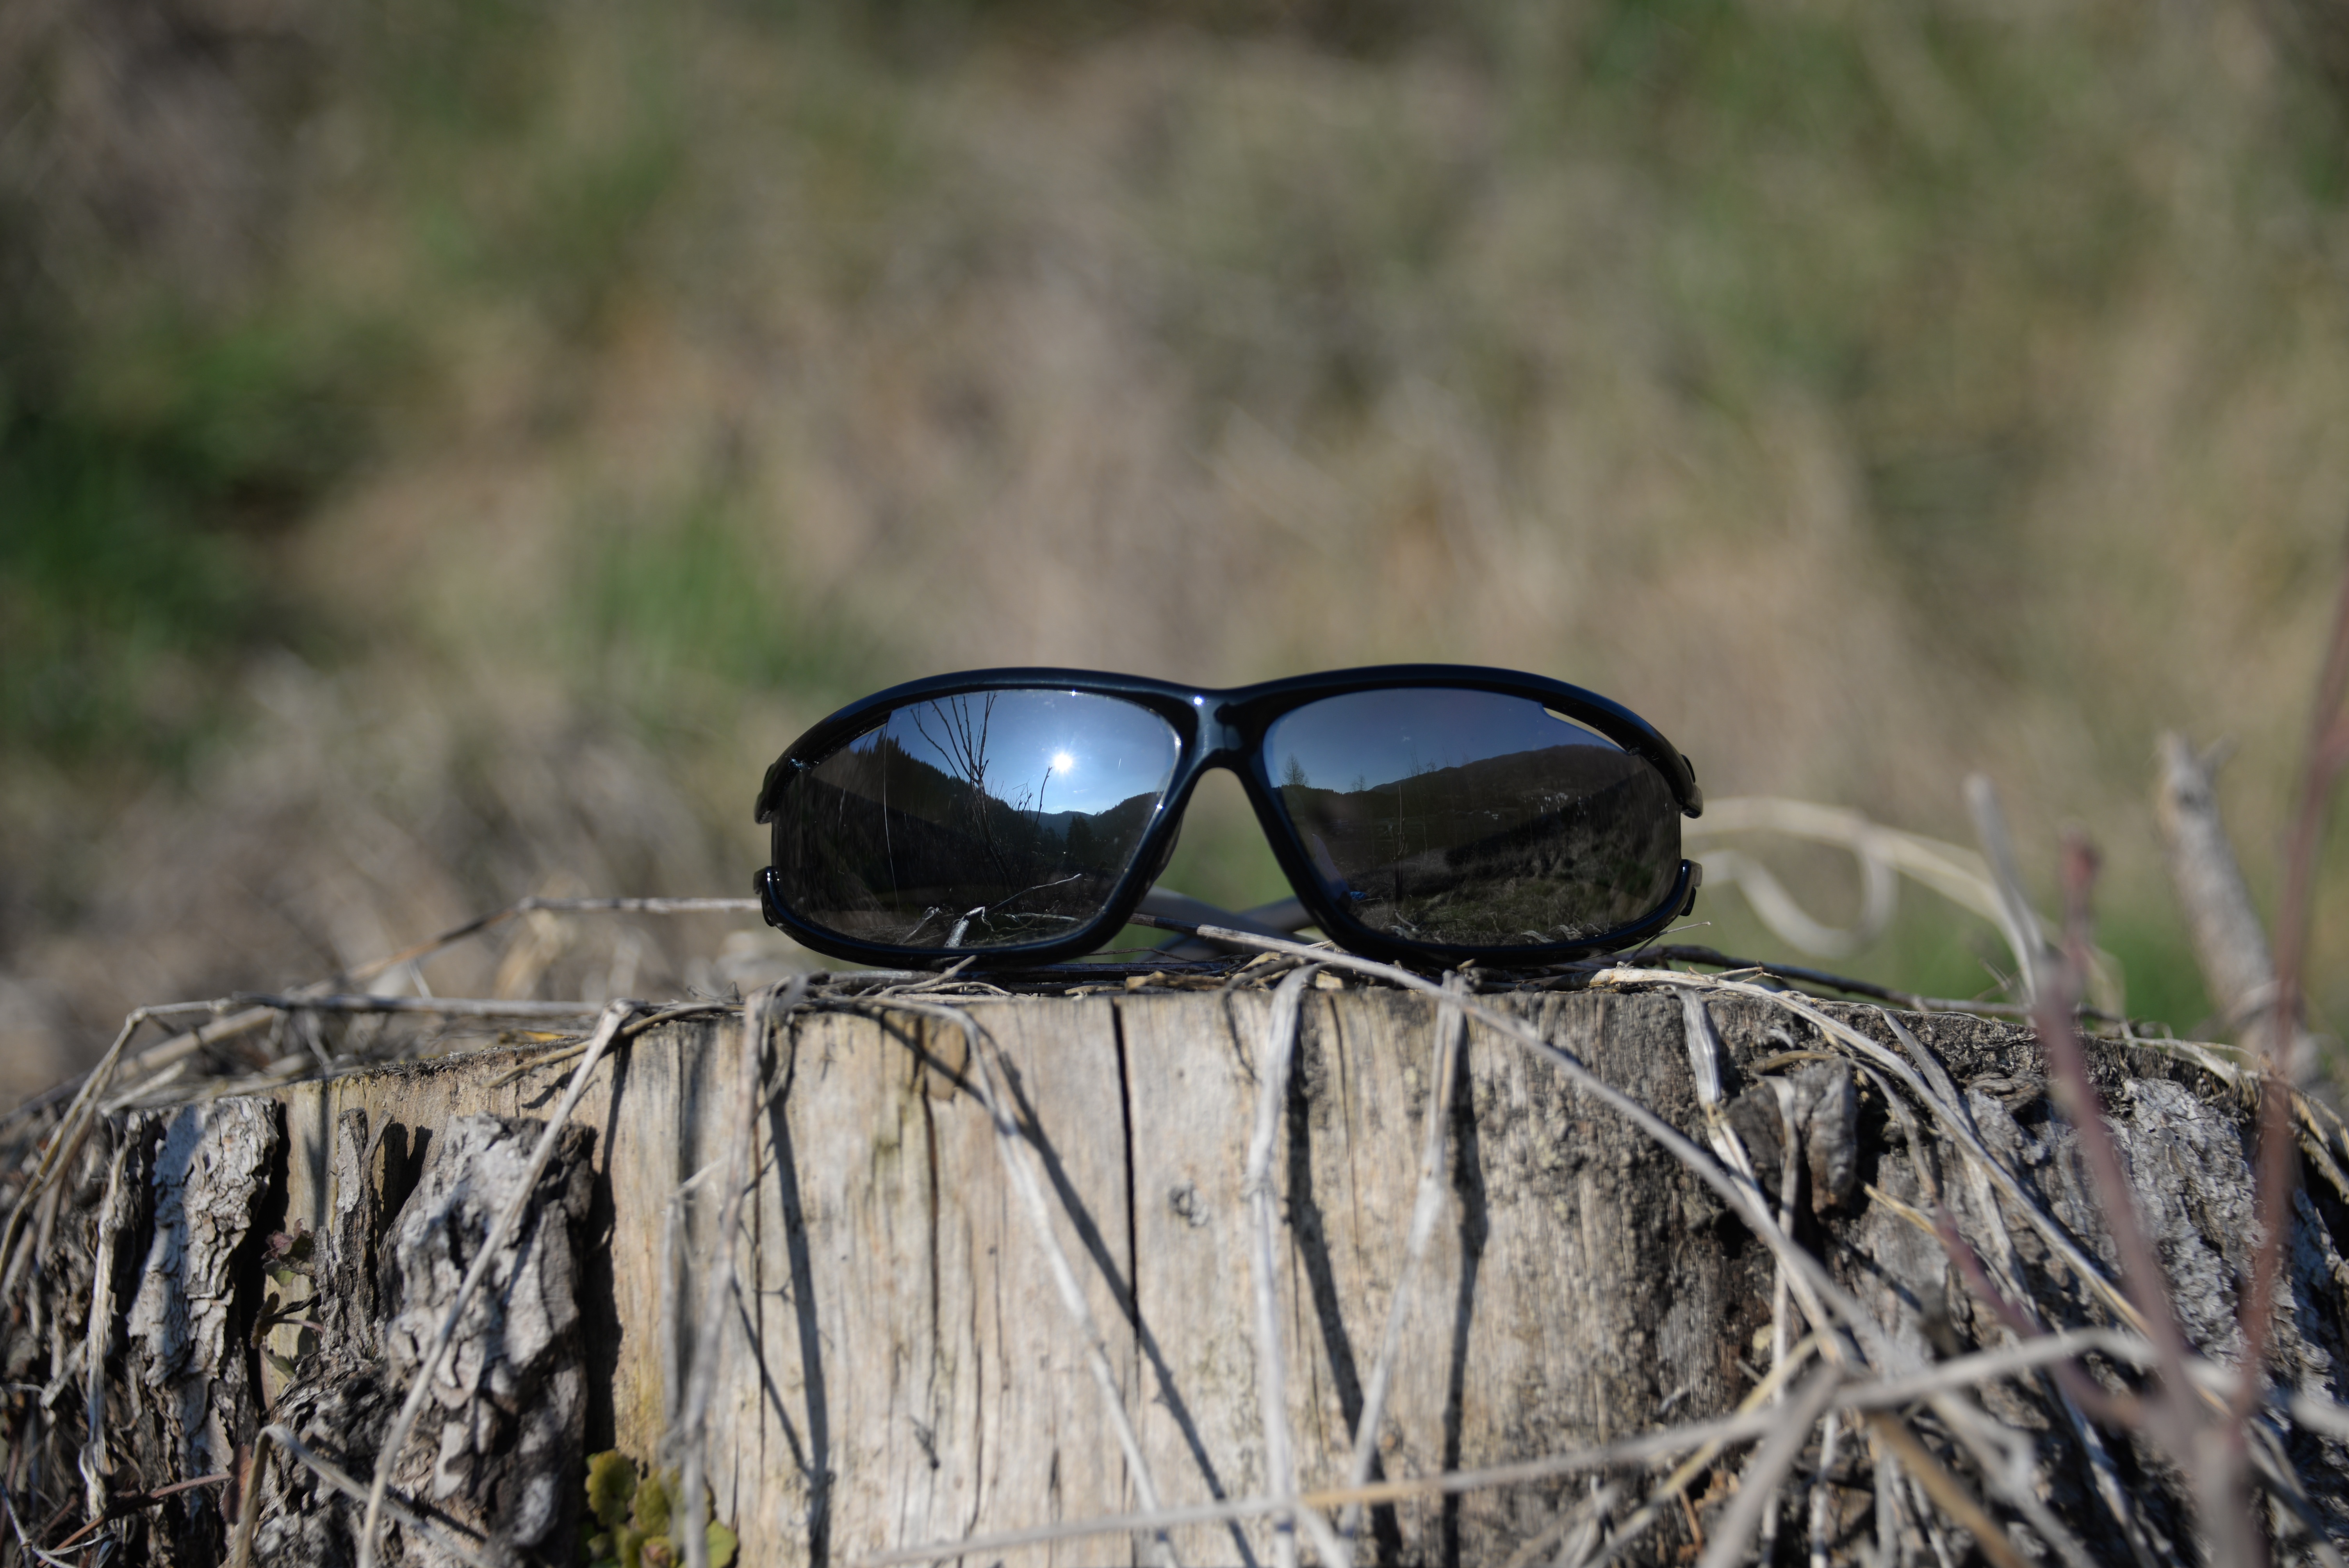
nature, green, fauna, close up, sunglasses, glasses, tree stump, mirroring, macro photography, fashion accessory, vision care